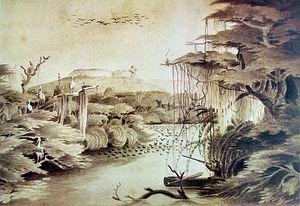
Le rio dos Sinos est un fleuve brésilien de l'État du Rio Grande do Sul.